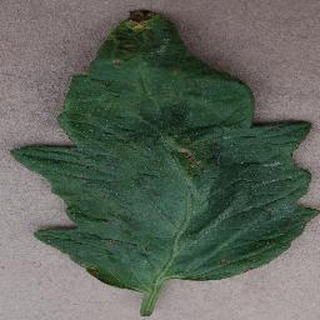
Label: tomato_bacterial_spot